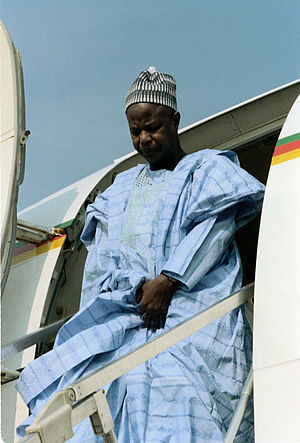
Ahmadou Ahidjo
Ahmadou Ahidjo
Ahmadou Babatoura Ahidjo var Camerouns første præsident i 1960-82.